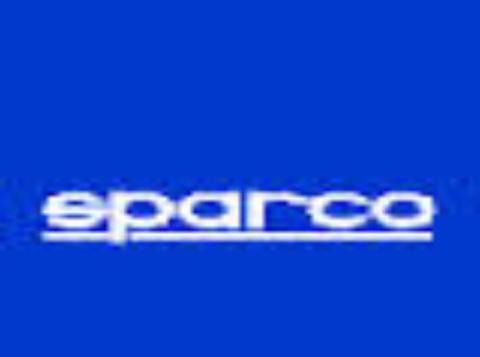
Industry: Clothes